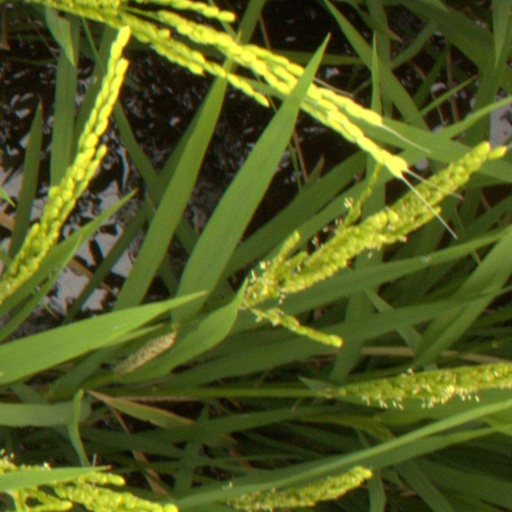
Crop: rice